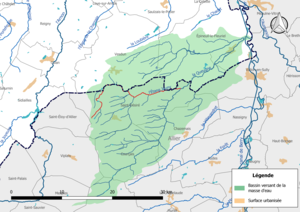
Carte de la masse d'eau «
Le ruisseau de l'Étang Jauny, dénommé également « ruisseau de la Boutelière », est un cours d'eau français qui coule dans les départements de l'Allier et du Cher. C'est un affluent de la Queugne en rive gauche et donc un sous-affluent de la Loire.